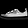
Label: Sneaker